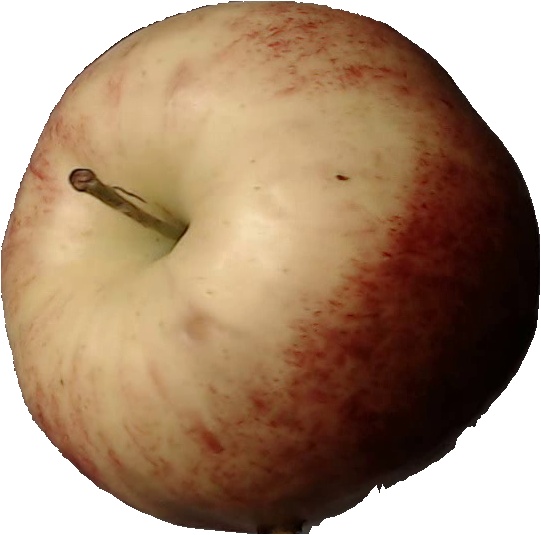
Label: apple_red_3